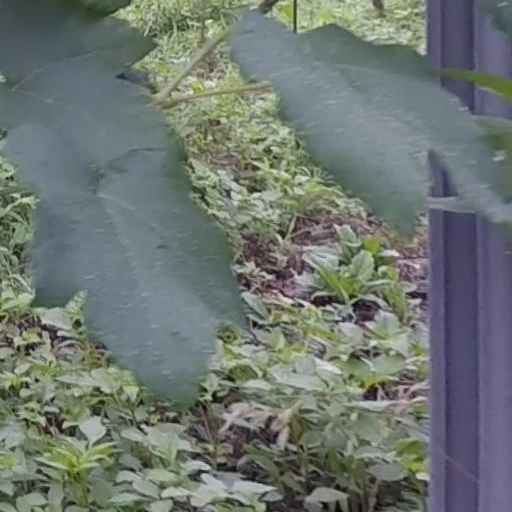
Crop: grape